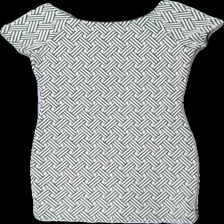
View: front
Type: Dress
Category: Ladies
Brand: Mango
Colors: White, Black
Material: 57% bomull 38% polyester
Pattern: Geometric print
Cut: C-collar
Size: S
Season: All
Price range: 50-100
Recommended usage: Reuse
Description: tight t-shirt klänning